Universe at War: Earth Assault

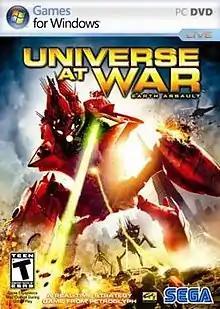
North American Windows version box art

Universe at War: Earth Assault is a real-time strategy game, developed by Petroglyph Games and published by Sega. "Universe at War: Earth Assault" was intended to be the first game in a planned series of games to be called the "Universe at War" series.